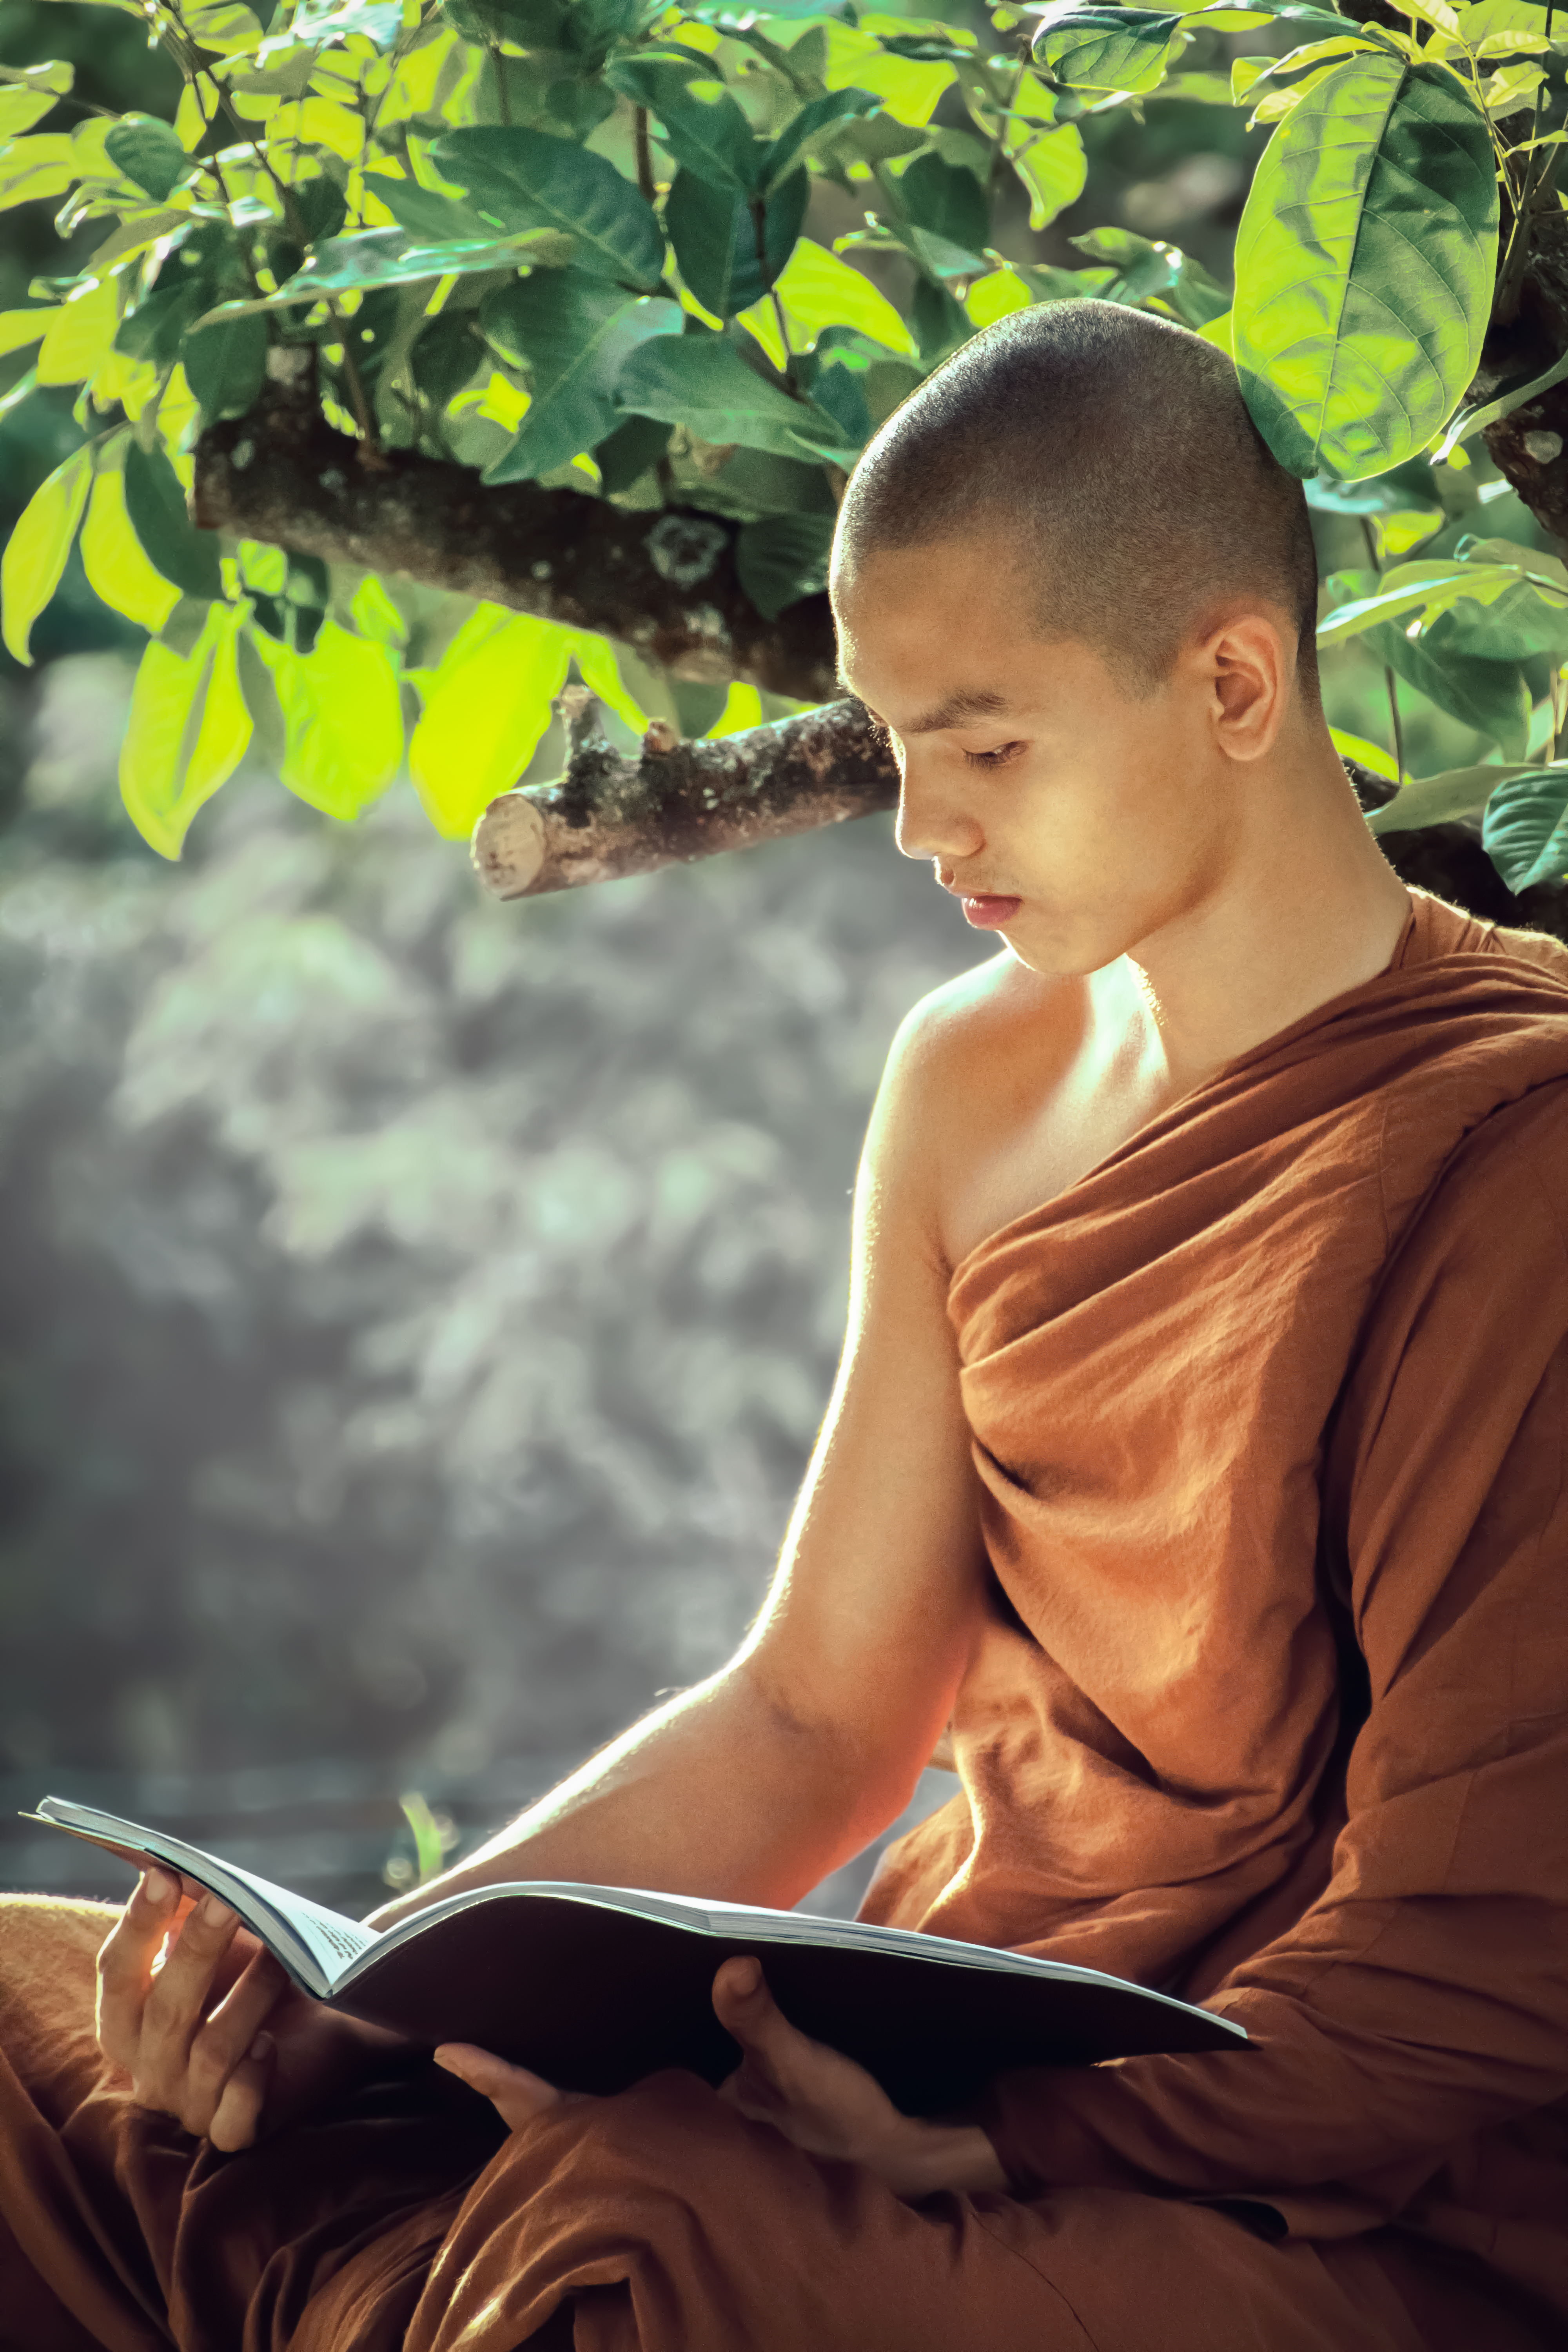
theravada buddhism, buddhist, monk, reading, monastic, monastery, temple, hairstyle, People in nature, green, leaf, nature, human, flash photography, sunlight, yellow, happy, grass, leisure, adaptation, Tints and shades, sitting, wood, t shirt, portrait photography, jungle, child, photo shoot, portrait